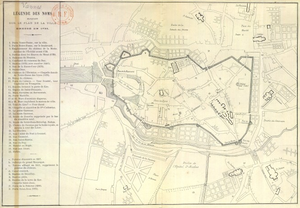
Plan de la ville de Vannes XVIIIème siècle
L'histoire de Vannes se déploie sur plusieurs millénaires, depuis la protohistoire. Après la guerre qui les opposa aux légions de César, l’administration romaine fait de Darioritum, nom antique de la ville, la civitas des Vénètes à la fin du Iᵉʳ siècle av. J.-C. sous le règne d'Auguste. À la fin de l'Empire romain, des colons bretons ainsi que des soldats maures sont installés pour protéger la région des pirates saxons. C’est aussi entre le IIIᵉ siècle et le Vᵉ siècle que la ville se fortifie et se christianise. La ville accueille l’évêché et les ordres religieux catholiques en 465 lors du concile de Vannes. Ce concile consacre Patern, saint patron de la cité, saint fondateur de Bretagne et premier évêque attesté de Vannes.
Les remparts de Vannes sont les fortifications érigées entre les IIIᵉ et XVIIᵉ siècles pour protéger la ville de Vannes dans le département du Morbihan en France. Fondée par les Romains à la fin du Iᵉʳ siècle av. J.-C. sous le règne d’Auguste, la civitas Venetorum se voit contrainte de se protéger derrière un castrum à la fin du IIIᵉ siècle, alors même qu'une crise majeure secoue l’empire romain. Cette première enceinte demeure la seule protection de la cité pendant plus d’un millénaire. C’est à l’époque du duc Jean IV, à la fin du XIVᵉ siècle, que l’enceinte de la ville est réédifiée et étendue vers le sud pour protéger les nouveaux quartiers. Le duc veut faire de Vannes non seulement un lieu de résidence mais également une place forte sur laquelle il peut s’appuyer en cas de conflit. La superficie de la ville intra-muros est doublée et le duc adjoint à la nouvelle enceinte sa forteresse de l’Hermine.